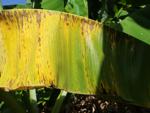
Label: segatoka